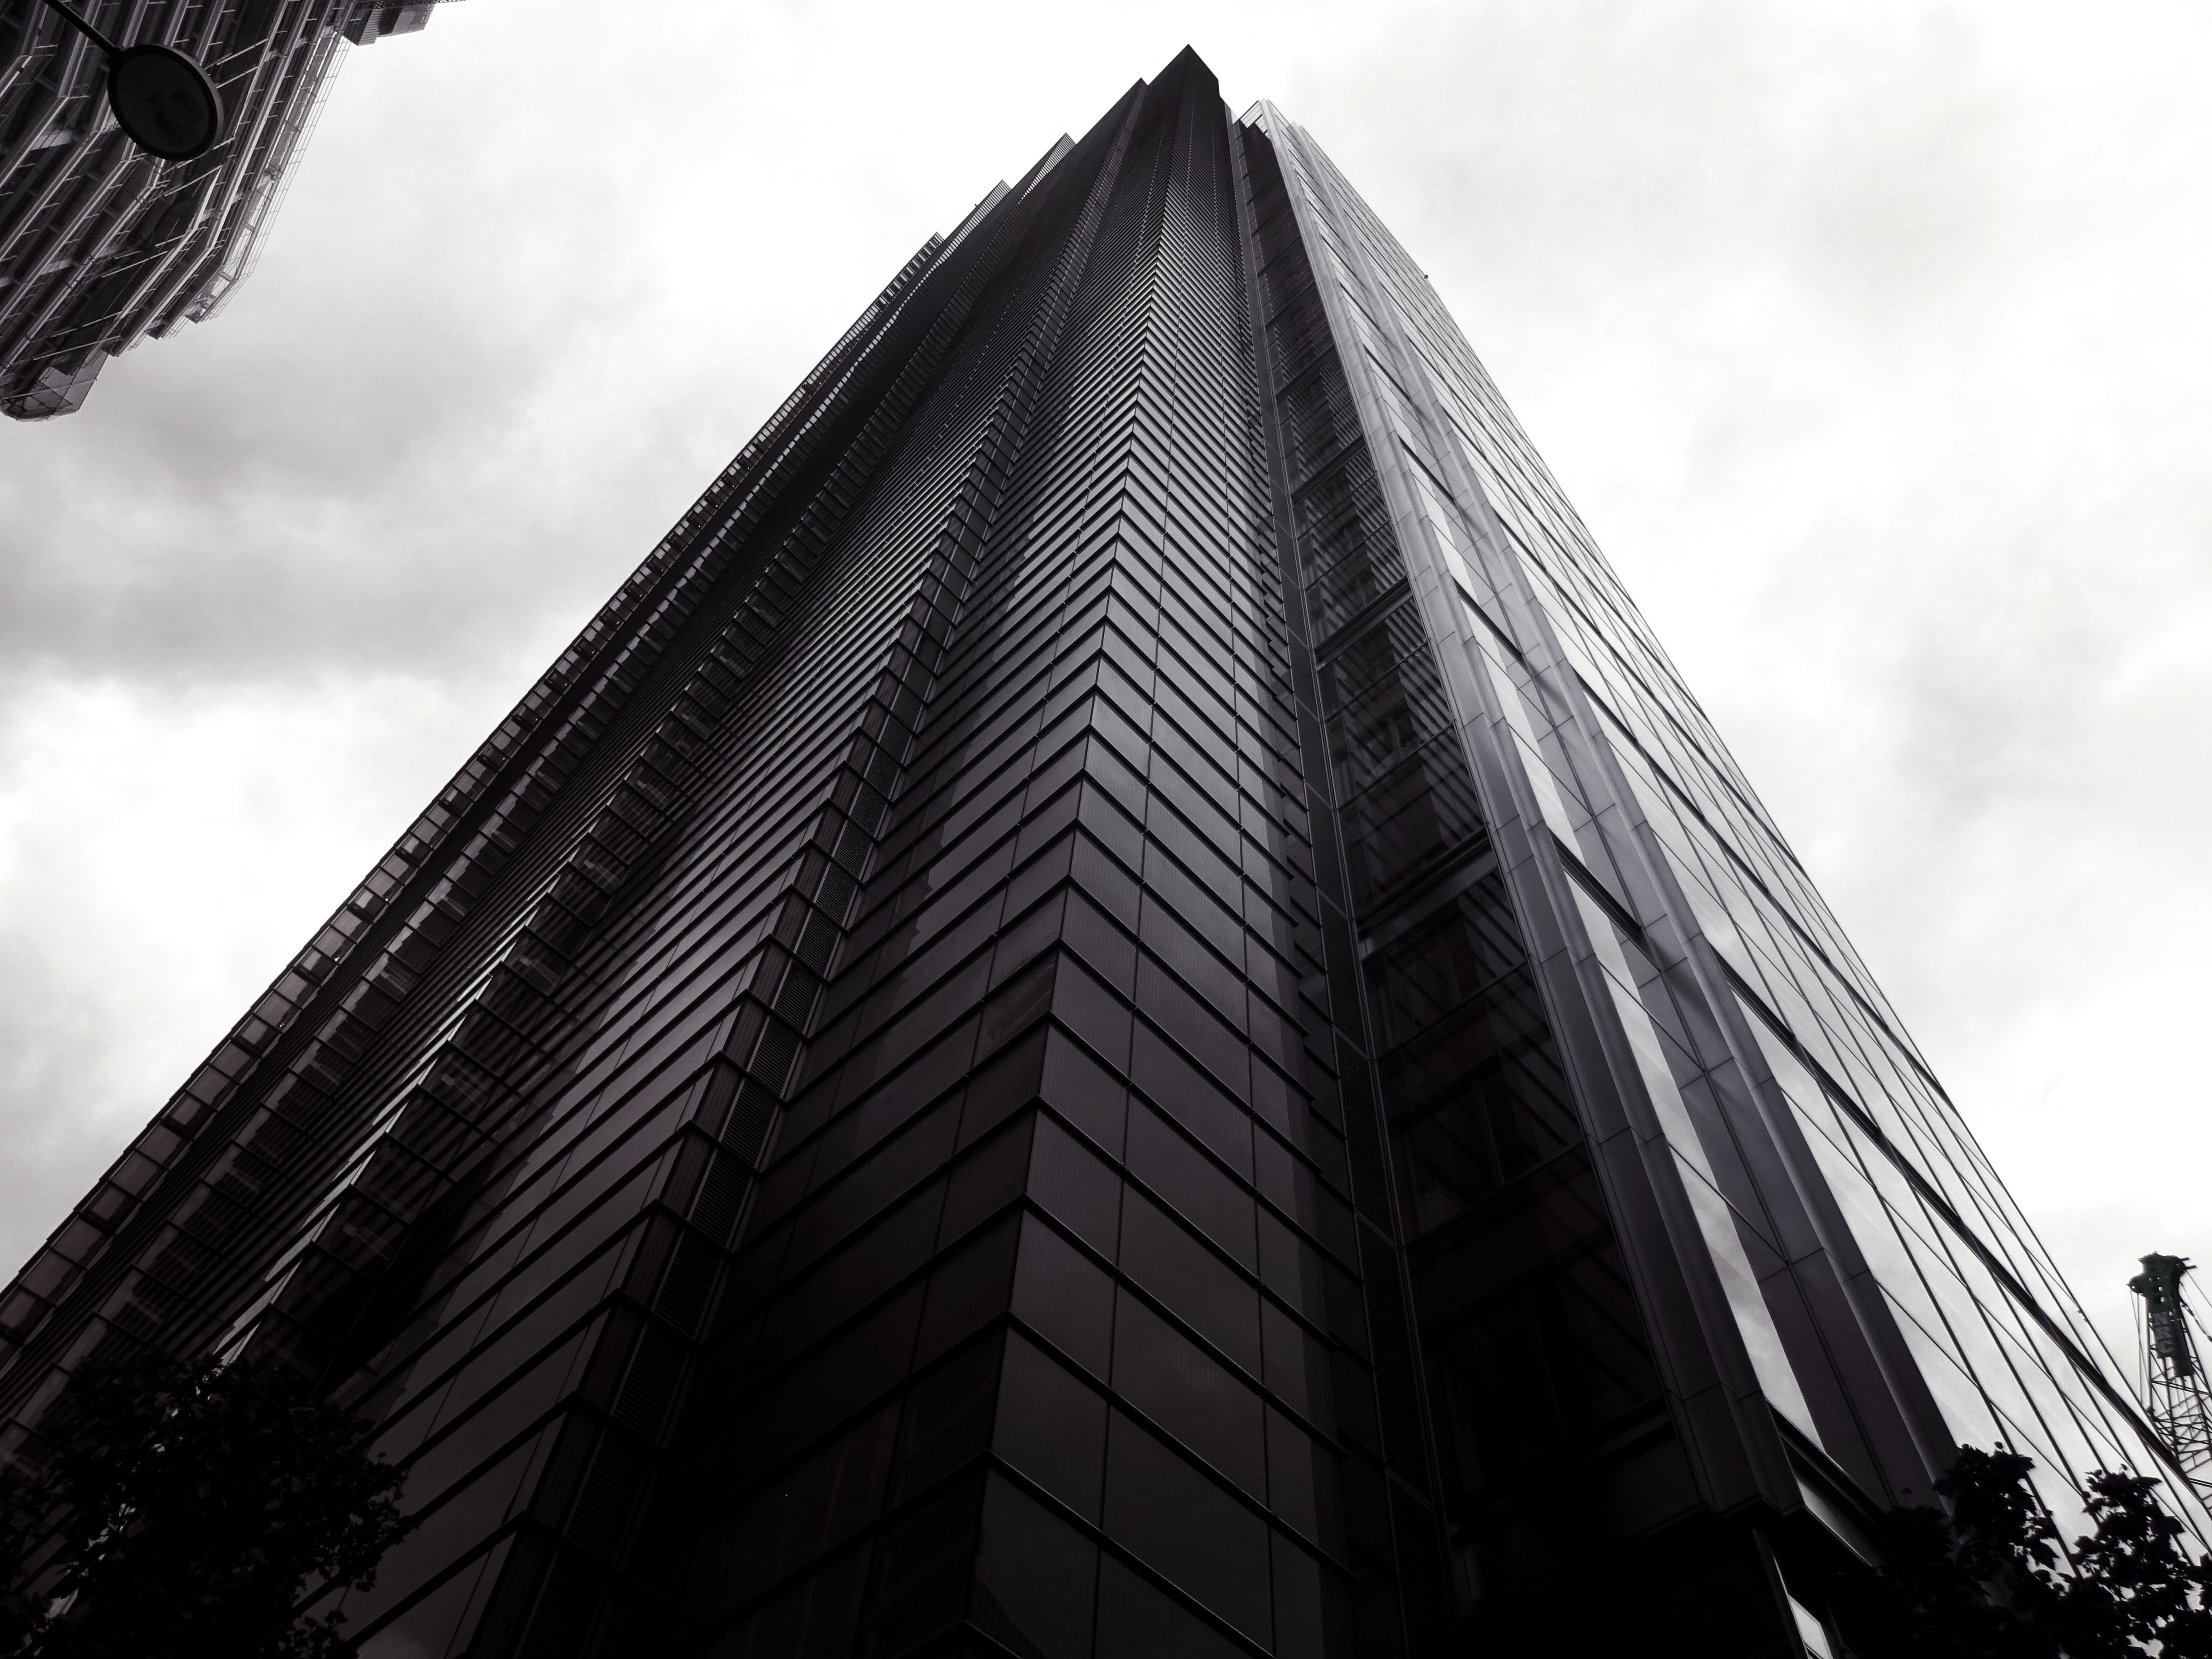
white, skyscraper, architecture, black, urban area, daytime, sky, black and white, metropolitan area, monochrome, building, tower block, line, monochrome photography, city, tower, metropolis, symmetry, tree, photography, cloud, stock photography, facade, style, world, commercial building